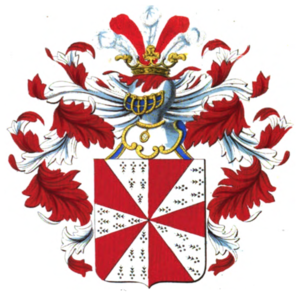
Armoiries de la famille Baudier
Cette liste non exhaustive de familles éteintes de la noblesse belge prend en compte uniquement des familles éteintes ayant fait partie officiellement de la noblesse belge, c'est-à-dire des familles ayant été anoblies par le roi des Belges ou ayant obtenu reconnaissance de noblesse en Belgique ou, précédemment, des familles ayant été reconnues dans leur noblesse ou ayant été anoblies par Guillaume Frédéric d'Orange-Nassau lorsque la Belgique actuelle faisait partie du Royaume uni des Pays-Bas.